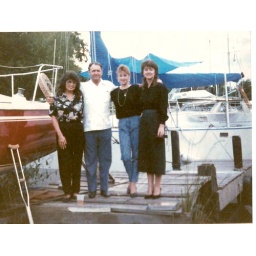
Daddy with 3 of his girls. in the back ground ,the sail boat with blue sail covers. is the one he built.